St Giles' Cathedral

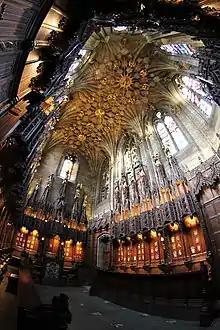
The interior of the Thistle Chapel, looking west

In the north choir aisle, the bronze plaque commemorating Sophia Jex-Blake (died 1912) and the stone plaque to James Nicoll Ogilvie (1928) were designed by Robert Lorimer. Lorimer himself is commemorated by a large stone plaque in the Preston Aisle (1932): this was designed by Alexander Paterson. A number of plaques in the "Writers' Corner" in the Moray Aisle incorporate relief portraits of their dedicatees: these include memorials to Robert Fergusson (1927) and Margaret Oliphant (1908), sculpted by James Pittendrigh Macgillivray; John Brown (1924), sculpted by Pilkington Jackson; and John Stuart Blackie (died 1895) and Thomas Chalmers (died 1847), designed by Robert Lorimer. Further relief portrait plaques commemorate Robert Inches (1922) in the former session house and William Smith (1929) in the Chambers Aisle; the former was sculpted by Henry Snell Gamley. Pilkington Jackson executed a pair of bronze relief portraits in pedimented Hopton Wood stone frames to commemorate Cameron Lees (1931) and Wallace Williamson (1936): these flank the entrance to the Thistle Chapel in the south choir aisle.